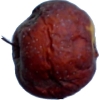
Label: apples